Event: Nepal Earthquake
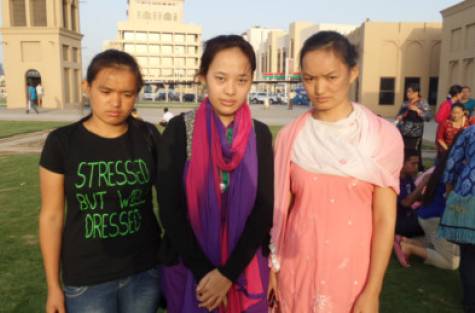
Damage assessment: no_damage